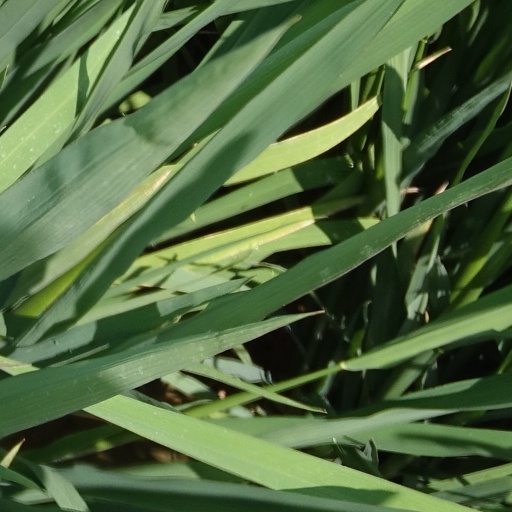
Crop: rice